Murdoch Stewart, Duke of Albany

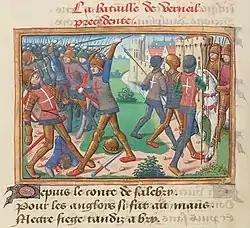
The Battle of Verneuil, where Albany's brother John Stewart, Earl of Buchan was killed and his army totally annihilated by the English.

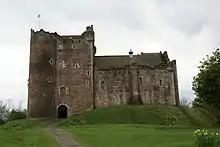
Doune Castle, where Albany's wife Isabella was arrested and captured.

In August 1423 it was agreed that an embassy should be sent to England to negotiate James's release. A ransom treaty of 60,000 marks (an enormous sum) was agreed at Durham on 28 March 1424, to which James attached his own seal – he and his queen, accompanied by an escort of English and Scottish nobles, proceeded to Melrose Abbey, arriving on 5 April where he met Albany to receive the governor's seal of office. Upon the return of James I to Scotland, Albany lost his position as Regent.